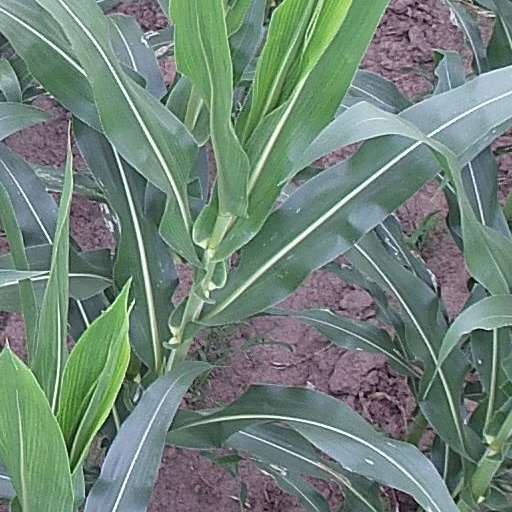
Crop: maize; corn